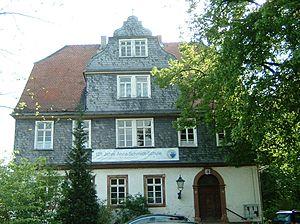
L’Anna-Schmidt-Schule est une école privée avec l’école maternelle, l’école élémentaire et le Gymnasium de Francfort-sur-le-Main.